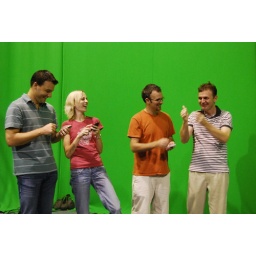
It's all about the branding - we used the green screen in the animation studio before the demo of how you animate!